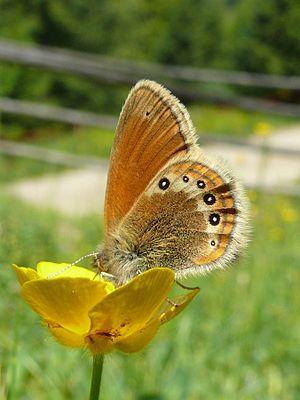
Le céphalion est un papillon appartenant à la famille des Nymphalidae, à la sous-famille des Satyrinae et au genre Coenonympha.